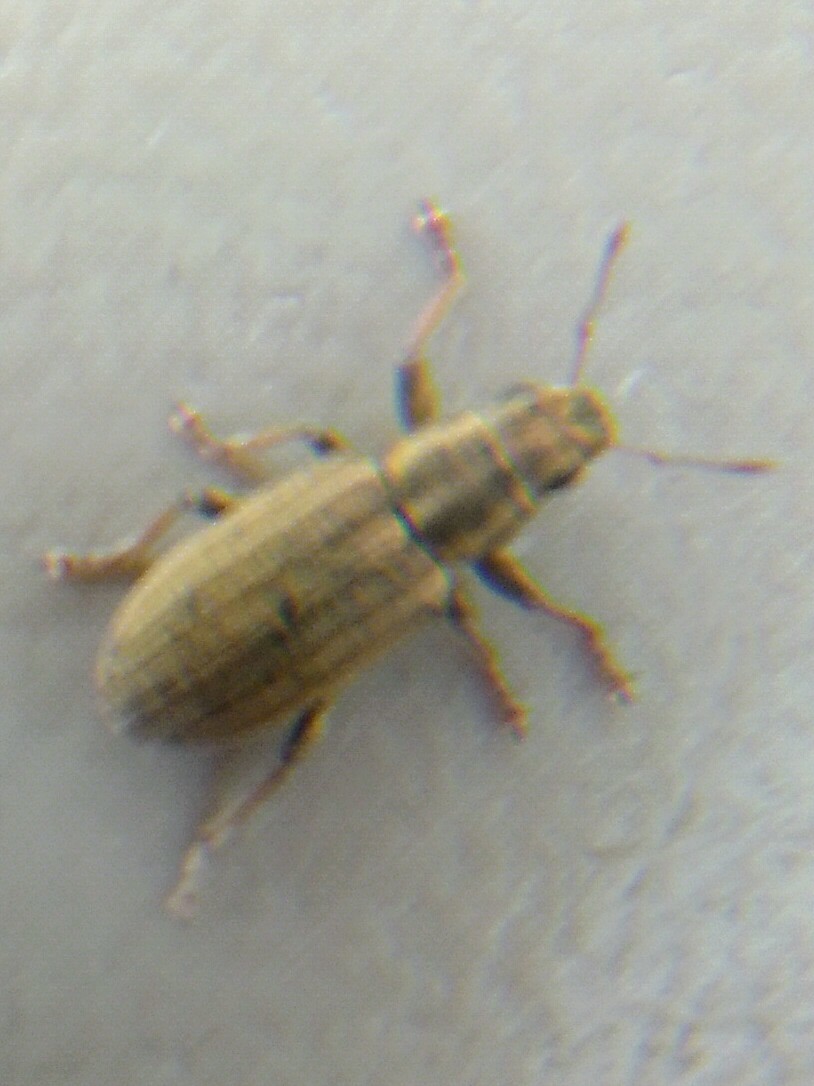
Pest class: pea_leaf_weevil